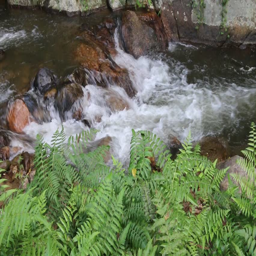
natural stream in the forest